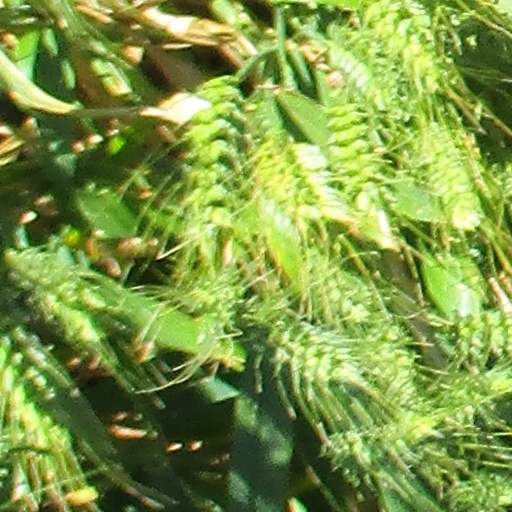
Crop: wheat